Hetanism

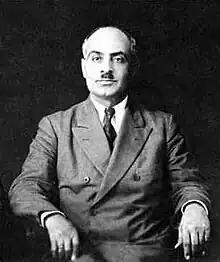
Garegin Nzhdeh

The Armenian Native Faith, also termed Armenian Neopaganism or Hetanism (Armenian: Հեթանոսութիւն "Hetanosutiwn"; a cognate word of "Heathenism"), is a modern Pagan new religious movement that harkens back to the historical, pre-Christian belief systems and ethnic religions of the Armenians. The followers of the movement call themselves "Hetans" (Armenian: հեթանոս "Hetanos", which means "Heathen", thus "ethnic", both of them being loanwords from the Greek "ἔθνος", "ethnos") or "Arordi", meaning the "Children of Ari", also rendered as "Arordiners" in some scholarly publications.